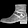
Label: Ankle boot